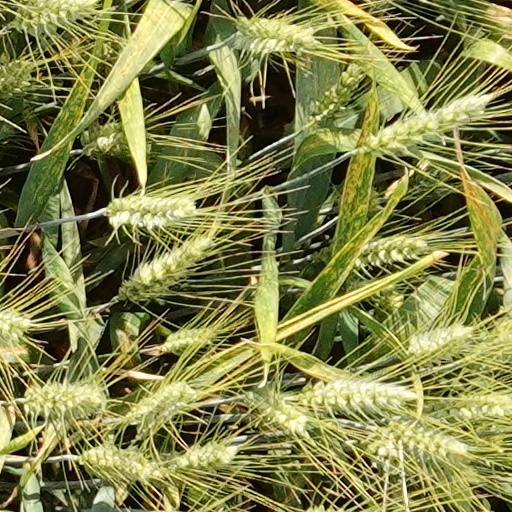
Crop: wheat